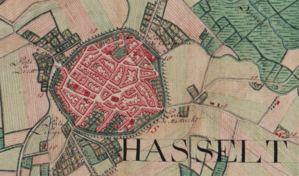
Hasselt /ˈhɑsəlt/ est une ville néerlandophone de Belgique située en Région flamande, chef-lieu de la province de Limbourg et chef-lieu de l'arrondissement du même nom.